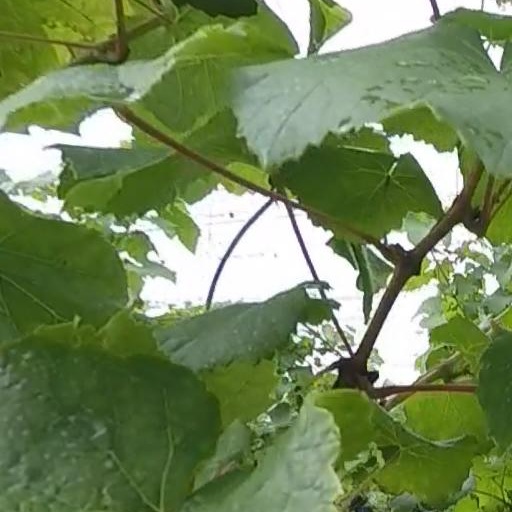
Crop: grape